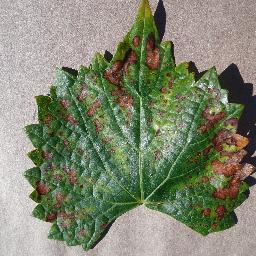
Label: Grape___Esca_(Black_Measles)